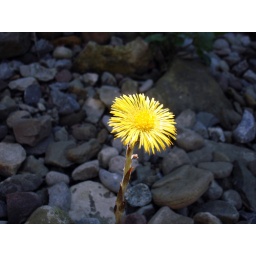
in a field of rocks sprouts a lonely flower